Guanche mummies

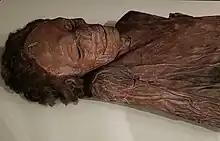
Guanche mummy at the National Archaeological Museum of Spain in Madrid

Guanche mummies (Canarian Spanish: , formerly ; , "embalmed ones"; , "leather-bagged ones") are the intentionally desiccated remains of members of the indigenous Guanche people of the Tenerife. The Guanche mummies were made during the eras prior to Spanish settlement of the area in the 15th century. The methods of embalming are similar to those that were used by the Ancient Egyptians, though fewer mummies remain from the Guanche due to looting and desecration.